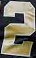
Number: 2